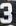
Number: 3